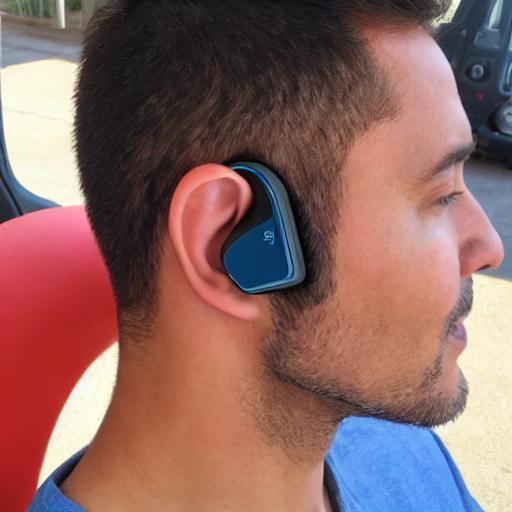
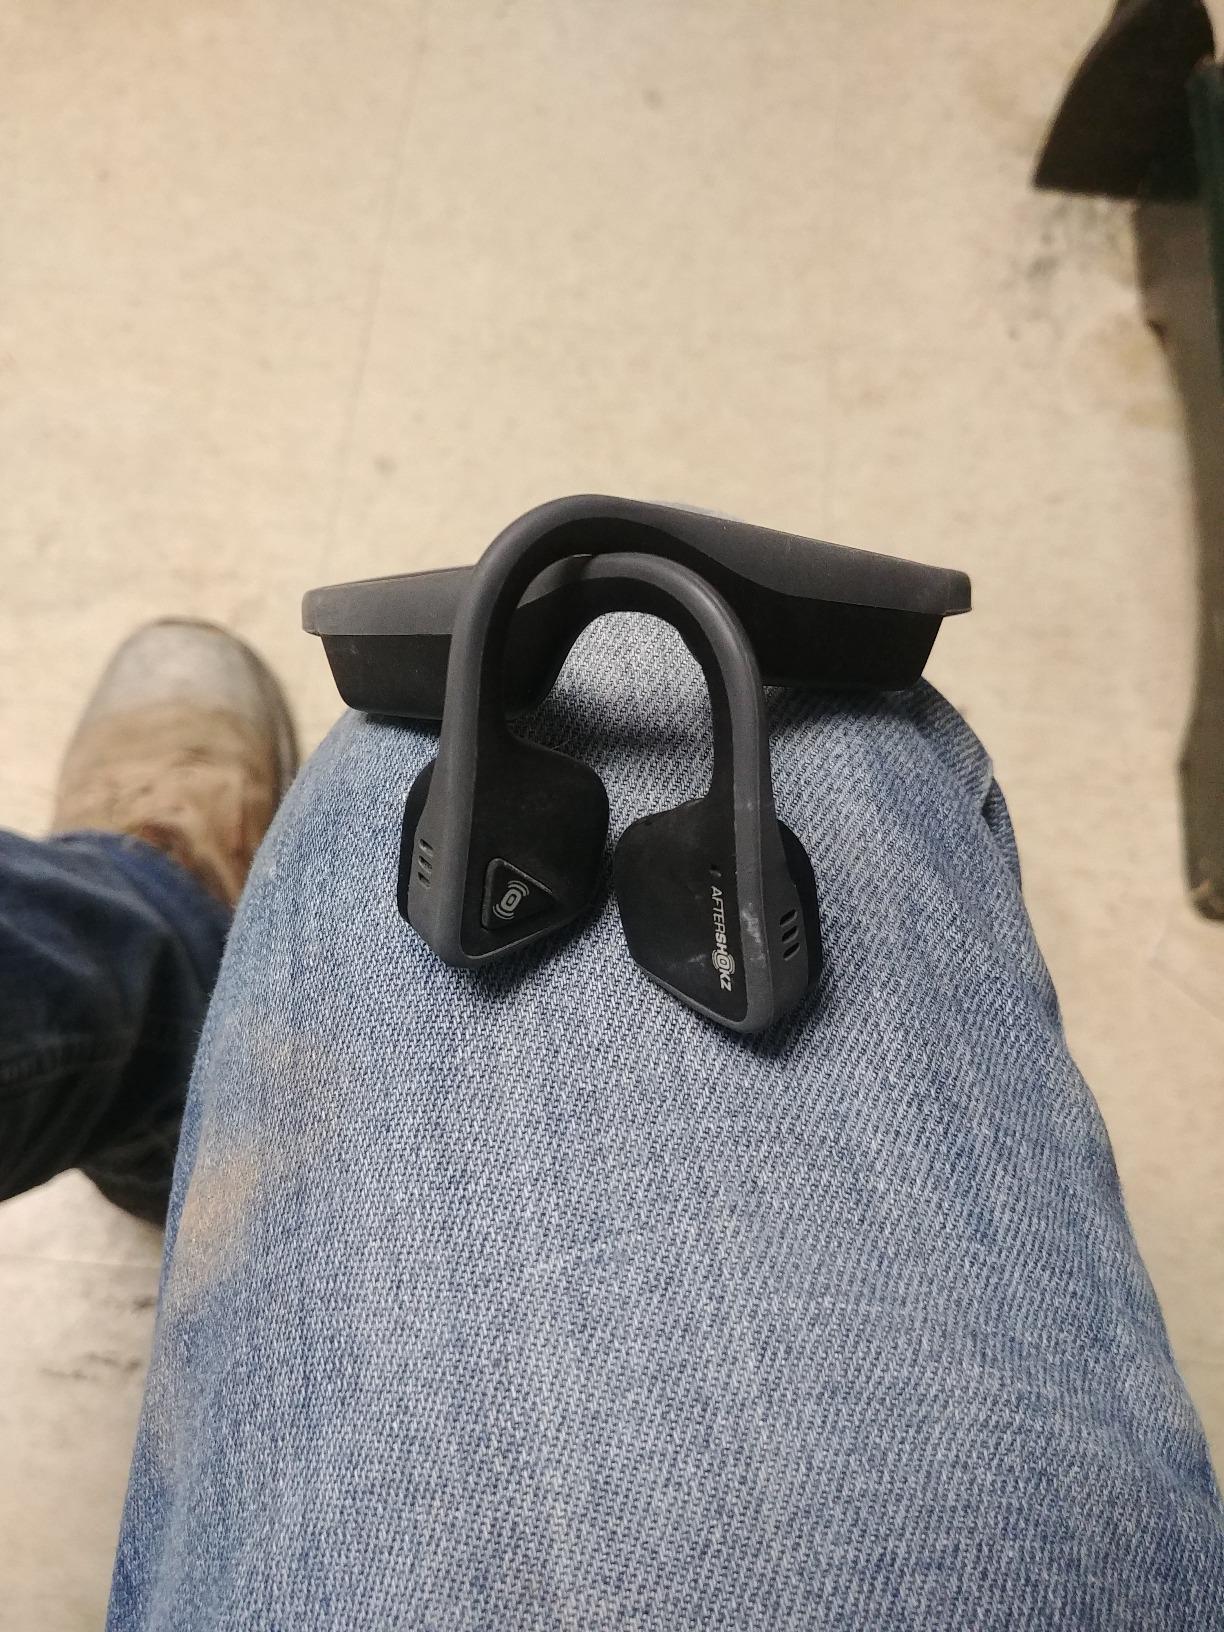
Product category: headphones
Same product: no